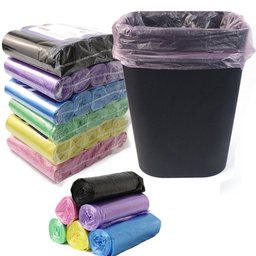
Label: plastic